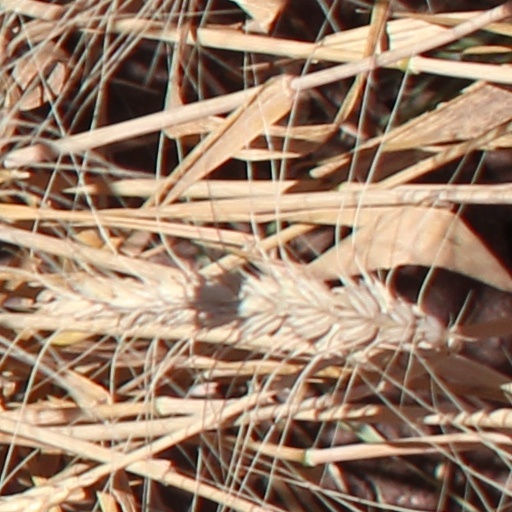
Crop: wheat